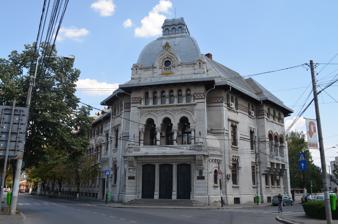
Building: Ion Luca Caragiale National College (Ploiești)
Country: Romania
Year built: 1936
School in Ploiești, Romania For other uses, see Ion Luca Caragiale National College . Ion Luca Caragiale National College in Ploiești.  Engraved above the entrance is the school's motto, NON CUIVIS HOMINI CONTINGIT ADIRE CORINTHUM , which translates into "Not everyone succeeds in getting to Corinth" a famous quote by Horace that symbolises the exclusivity that is offered by attending. Ion Luca Caragiale National College ( Romanian : Colegiul Național Ion Luca Caragiale ) is a high school located at 98 Gheorghe Doja Street, Ploiești , Romania. The school traces its origins to the boys' gymnasium that opened in 1864. A first grade of nineteen pupils was quickly joined by a second of eighteen. The first dedicated school building, designed by Alexandru Orăscu , was started in 1865 and completed the following year. In 1866, the school was named for Saints Peter and Paul, after an old church nearby. The gymnasium operated for fourteen years, including during the Romanian War of Independence , when a Russian chapel was installed in the schoolyard beneath a large white tent. The school year was divided into trimesters, each of which ended in an examination. By 1876–1877, there were 23 subjects being taught, divided into twelve departments, each with its own chairman. The institution became a high school in 1878. A new building, started in 1895, was opened in 1898; it was a source of pride for the city's residents. In 1944, during World War II, it suffered severe damage as a result of Allied bombing . In 1948, under the new communist regime , the school moved into the Commercial School Palace. With the closure of other institutions, it became the only high school in Ploiești and all of Prahova County . In 1952, for the centenary of his birth, it was renamed for playwright Ion Luca Caragiale . Girls were first admitted in 1956. Under Nicolae Ceaușescu , 12th grade was restored in 1965–1966; in 1977, its stated focus became mathematics and physics. It was declared a national college in 1997. The current school building, which dates to 1936, is listed as a historic monument by Romania's Ministry of Culture and Religious Affairs , as are its two predecessors. The school currently has a gym, boarding rooms, an open air amphitheatre , handball field, basketball field, ping-pong tables, a track , an auditorium and a cafeteria . Alumni Fory Etterle Remus Opriș Eugen Simion Ion Luca Caragiale Nichita Stănescu Andrei Rădulescu Mihai Drăgănescu Paul Constantinescu Grigore Tocilescu Constantin Ion Parhon Ștefan Gh. Nicolau Iosif Iser Geo Bogza Octav Doicescu Petre Paul Negulescu Ticu Dumitrescu Notes